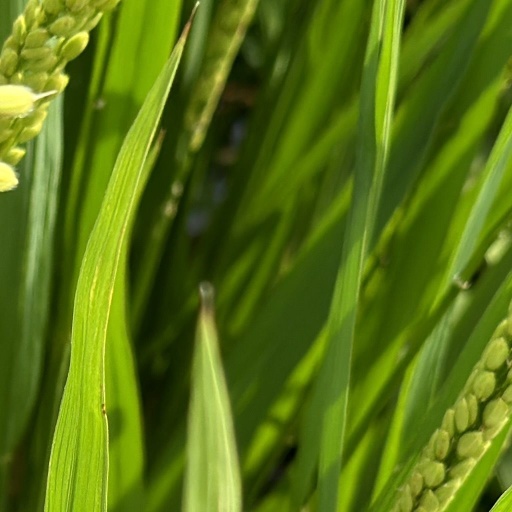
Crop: rice